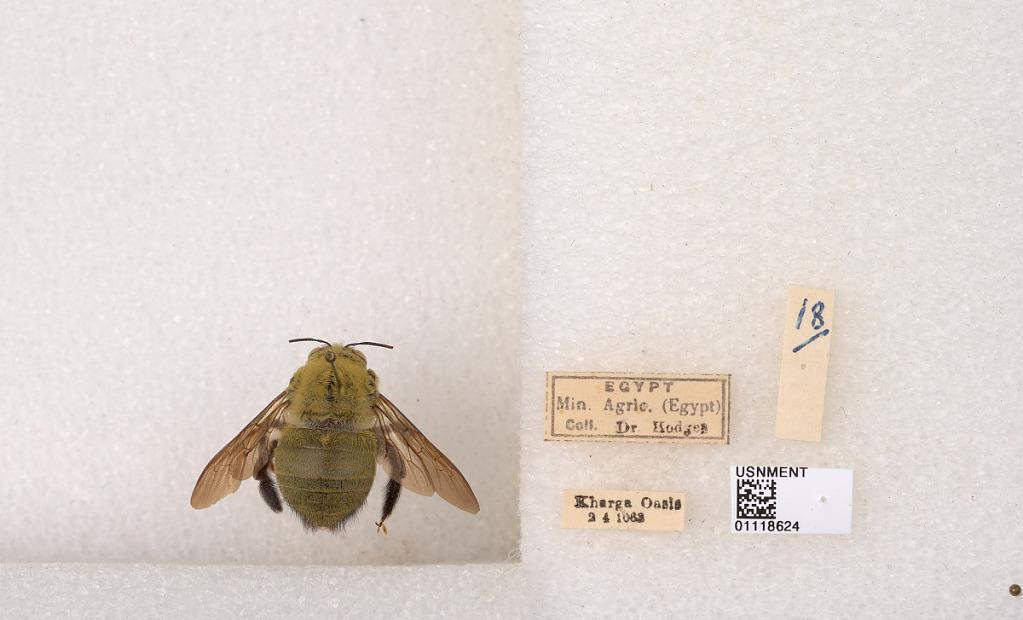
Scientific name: Xylocopa (Koptortosoma) aestuans (Linnaeus)
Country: Egypt
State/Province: New Valley
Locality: Min. Agric. | Kharga Oasis
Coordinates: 25.4325, 30.5578